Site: brandenburg
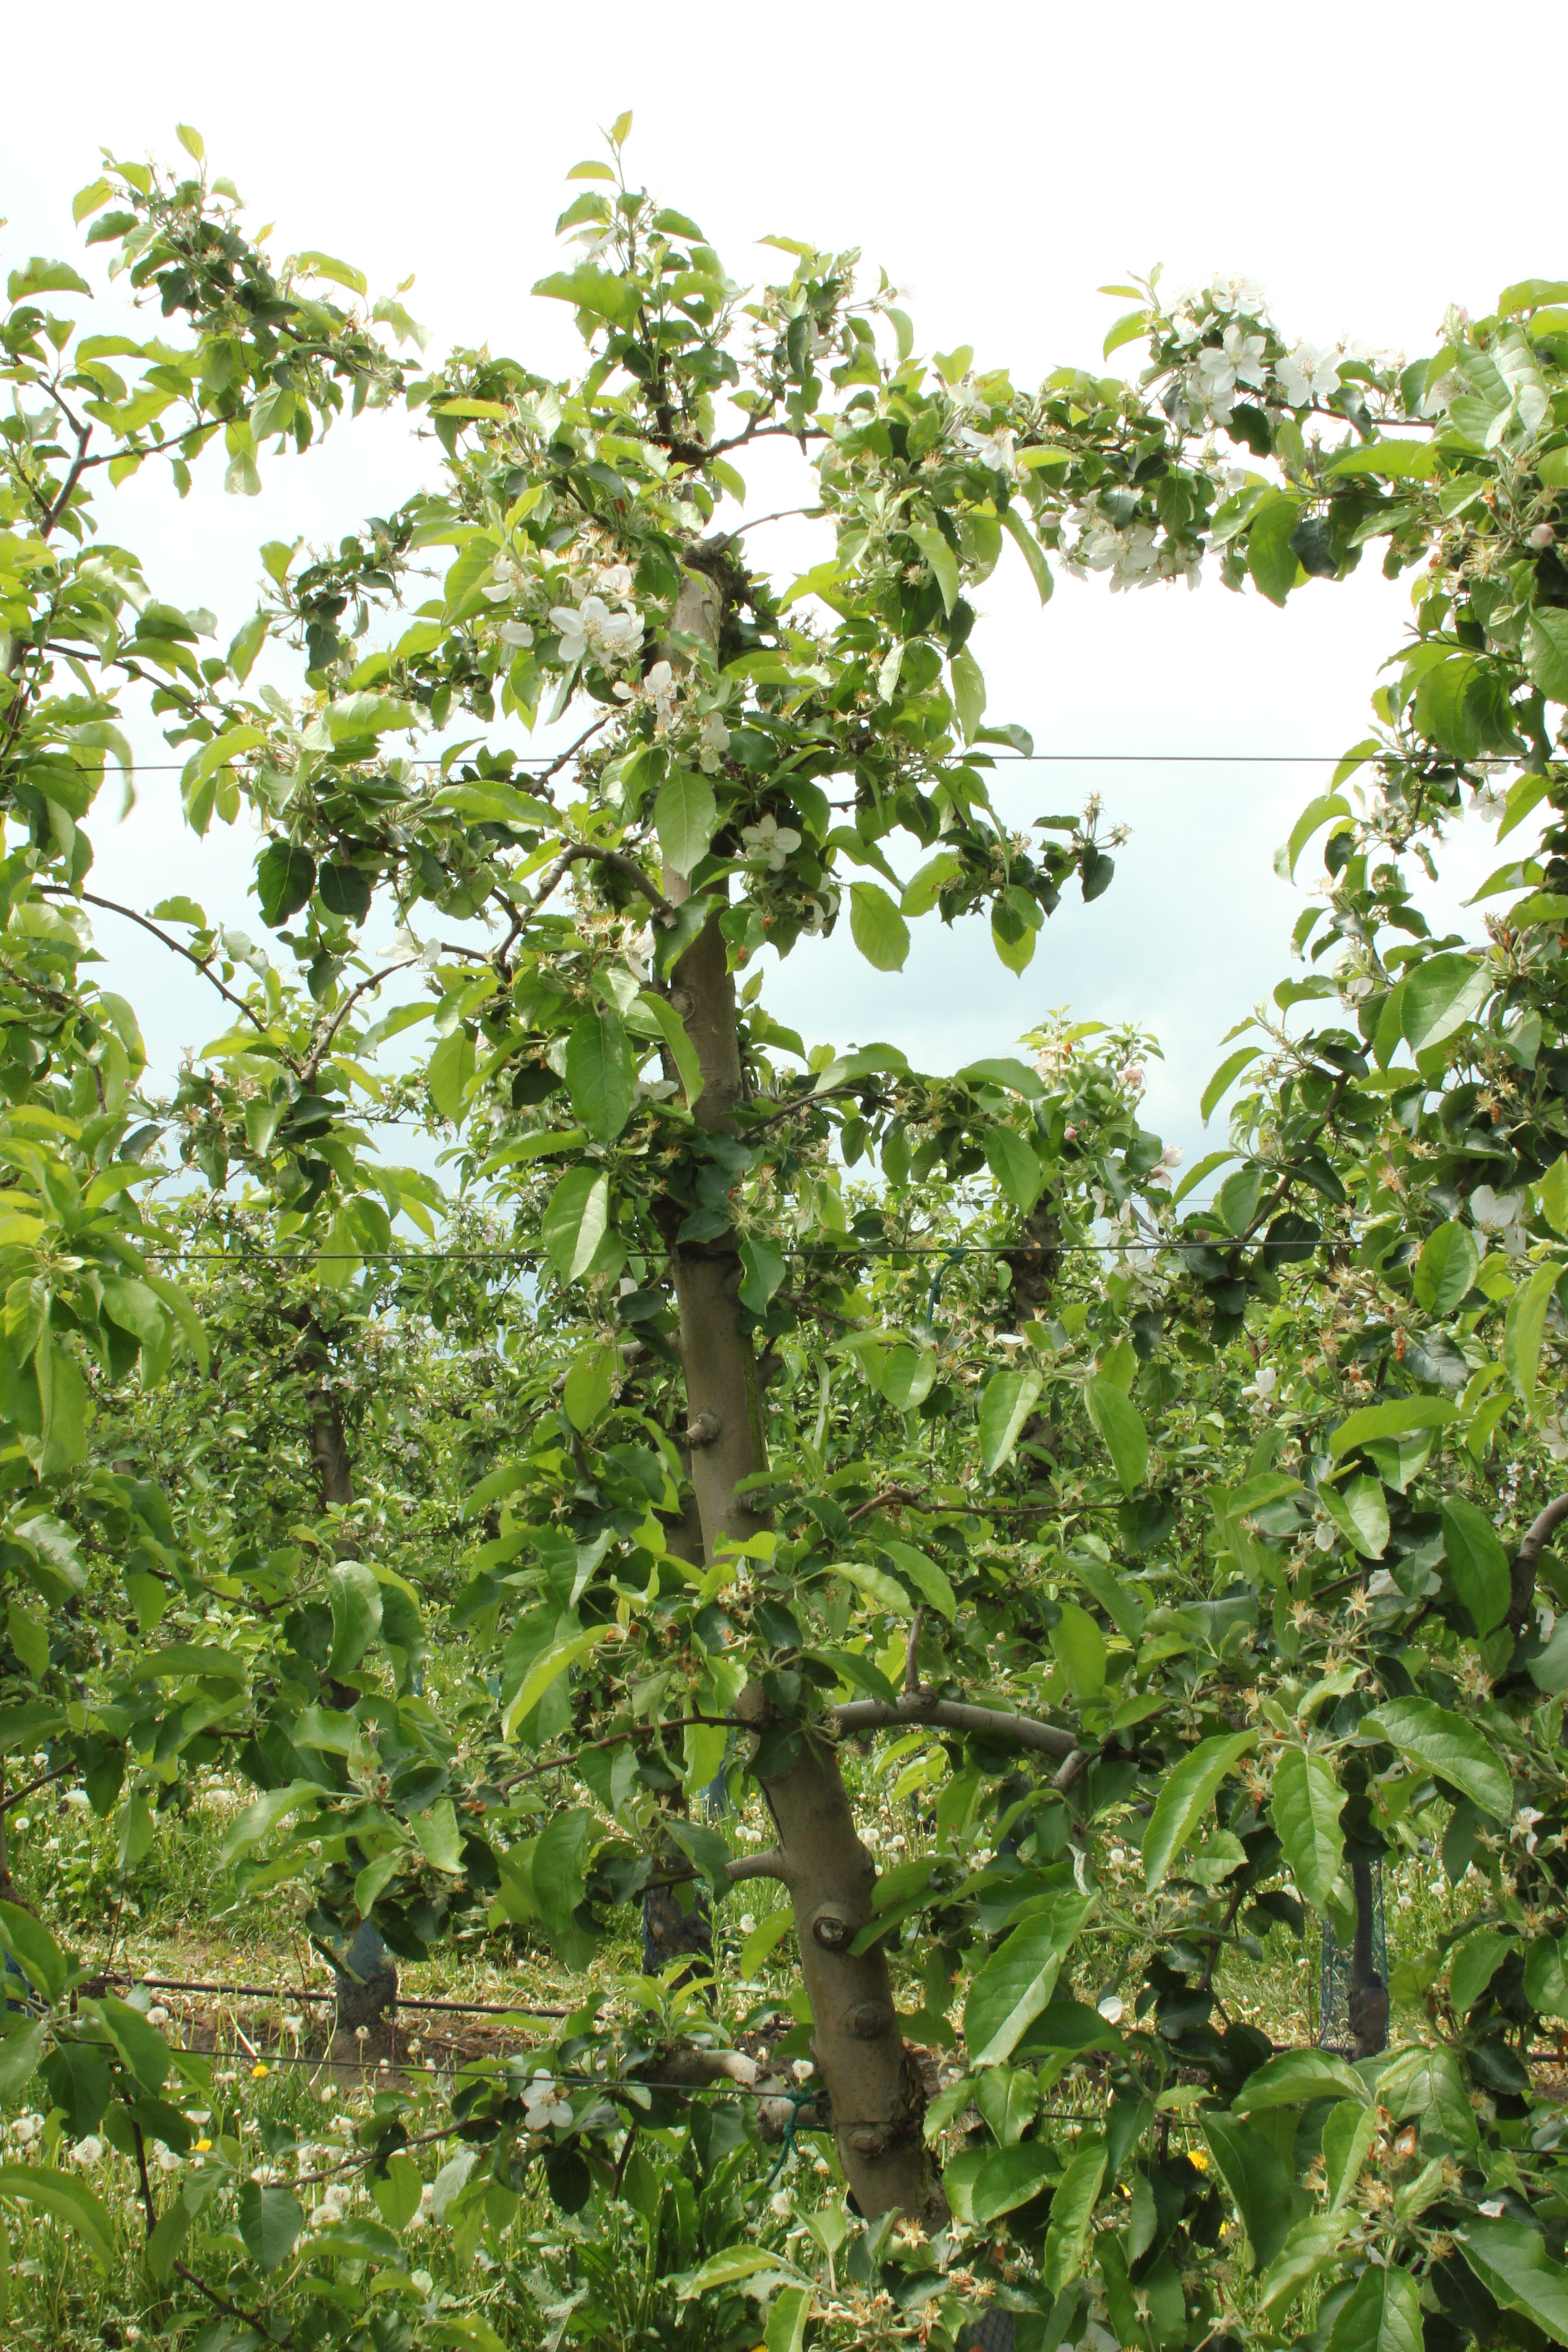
Growth stage (BBCH 67): Flowering